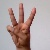
The image shows a hand gesture representing the letter 'W' in Indian Sign Language.